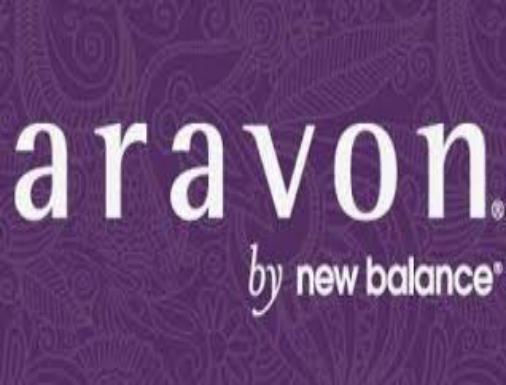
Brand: Aravon
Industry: Clothes